Universal Islands of Adventure

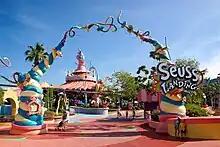
Seuss Landing

The Wizarding World of Harry Potter – Hogsmeade is themed around the "Harry Potter" universe, authored by J. K. Rowling. It officially opened to the public on June 18, 2010. On May 31, 2007, Universal announced that it had secured the licensing rights from Warner Bros. and Rowling to incorporate the "Harry Potter" franchise to Islands of Adventure. The island features attractions, shops, and restaurants set inside such locations as the Forbidden Forest, Hogsmeade Village, and the iconic Hogwarts Castle. Ground breaking began in 2007, with the official opening scheduled for June 18, 2010, as announced on March 25, 2010. As part of the promotion for the then-upcoming area, a behind-the-scenes documentary on production of the park section is included on the Blu-ray and DVD release of "Harry Potter and the Half-Blood Prince".